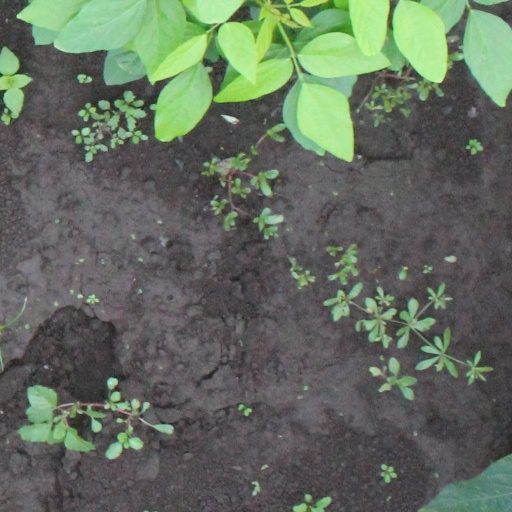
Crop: soybean